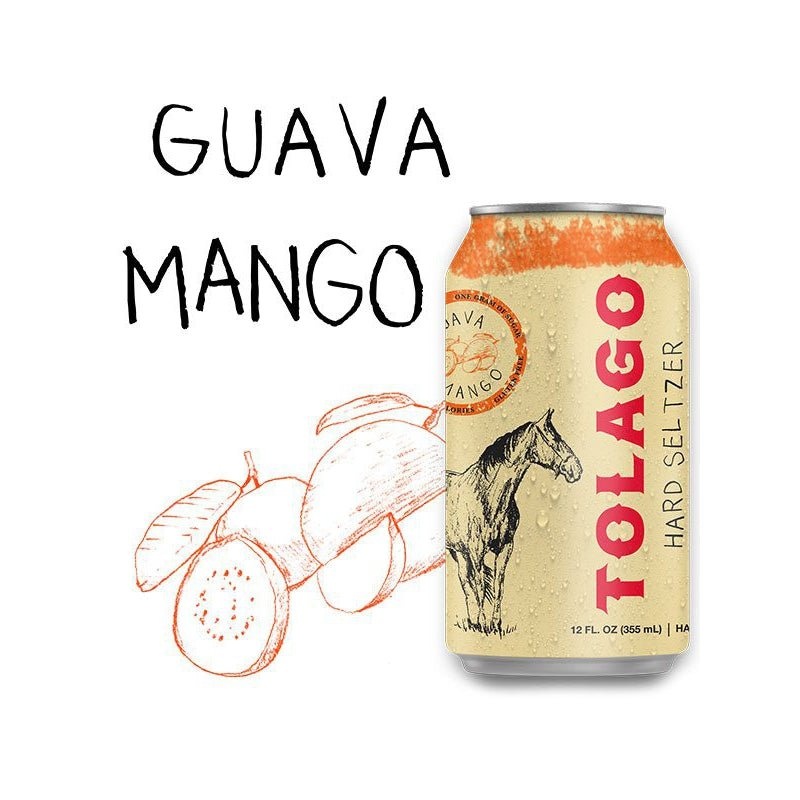
Tolago Guava Mango Hard Seltzer 6/12oz
The most full flavor of our offering, the natural flavors of guava nectar and mango will have you asking for another. A tropical twist for your taste buds. FRESH GUAVA PUREE FRESH MANGO PUREE ORGANIC AGAVE NECTAR FROM MEXICO
Brand: Tolago
Category: Food, Beverages & Tobacco > Beverages > Alcoholic Beverages > Premixed Spirits & Cocktail Mixes > Hard Seltzers